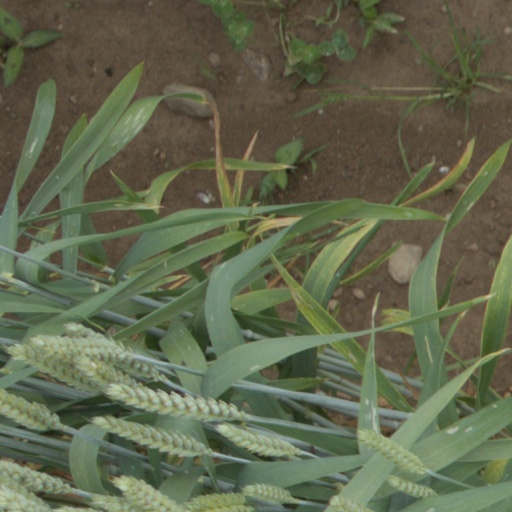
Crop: wheat